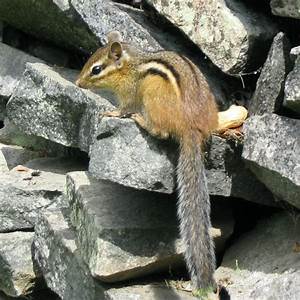
Label: scoiattolo